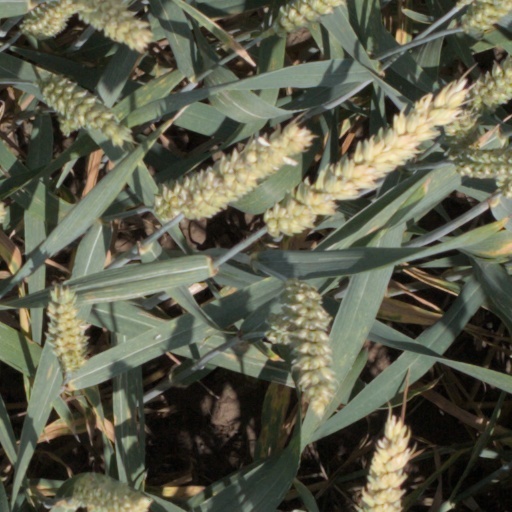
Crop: wheat